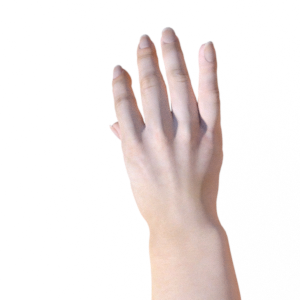
Label: paper